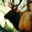
Label: deer